St. Pat's for All

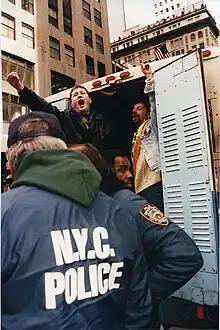
Brendan Fay and Turloch McNallis are arrested for protesting the exclusion of gays in the New York City St. Patrick's parade

In 1995, the US Supreme Court reached a unanimous decision in the case of Hurley v. Irish-American Gay, Lesbian and Bisexual Group of Boston, which closely paralleled the situation faced by ILGO in their pursuit to participate in the St. Patrick's Day Parade. The court's ruling dealt a significant blow to ILGO by affirming the constitutional right of parade organizers to exclude gay marchers. The decision upheld the organizers' freedom of speech protected by the First Amendment, with Justice David Souter emphasizing that parades should be regarded as a form of expression rather than mere movement. Consequently, the parade organizers retained the authority to exclude individuals or groups as they saw fit. Undeterred by the legal setback, ILGO persevered in their endeavors to be included in the parade. The New York City St. Patrick's Day Parade became a significant platform for political figures such as Michael Bloomberg, Rudy Giuliani, and Hillary Clinton to gain or lose support from various communities, as they strategically leveraged their positions concerning the parade to connect with their constituencies and forge political alliances.